Pøbel

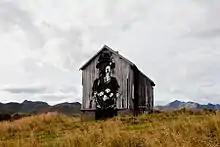
Pøbel - Lofoten, Norway 2010

In 2007 the artist Dolk was invited to help organize the project, which was then renamed "Ghetto spedalsk" ("Ghetto leper"), intended as a major art festival. The idea was to invite more artists to paint several buildings over a short period of time, but practical issues such as the sheer size of the area and the distance between the houses made them call off their plans. However, over the course of a couple of years Pøbel and Dolk painted a dozen houses all over the Lofoten islands.